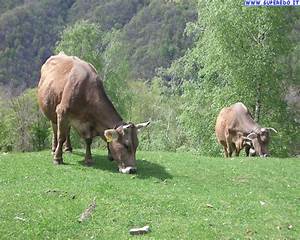
Label: mucca